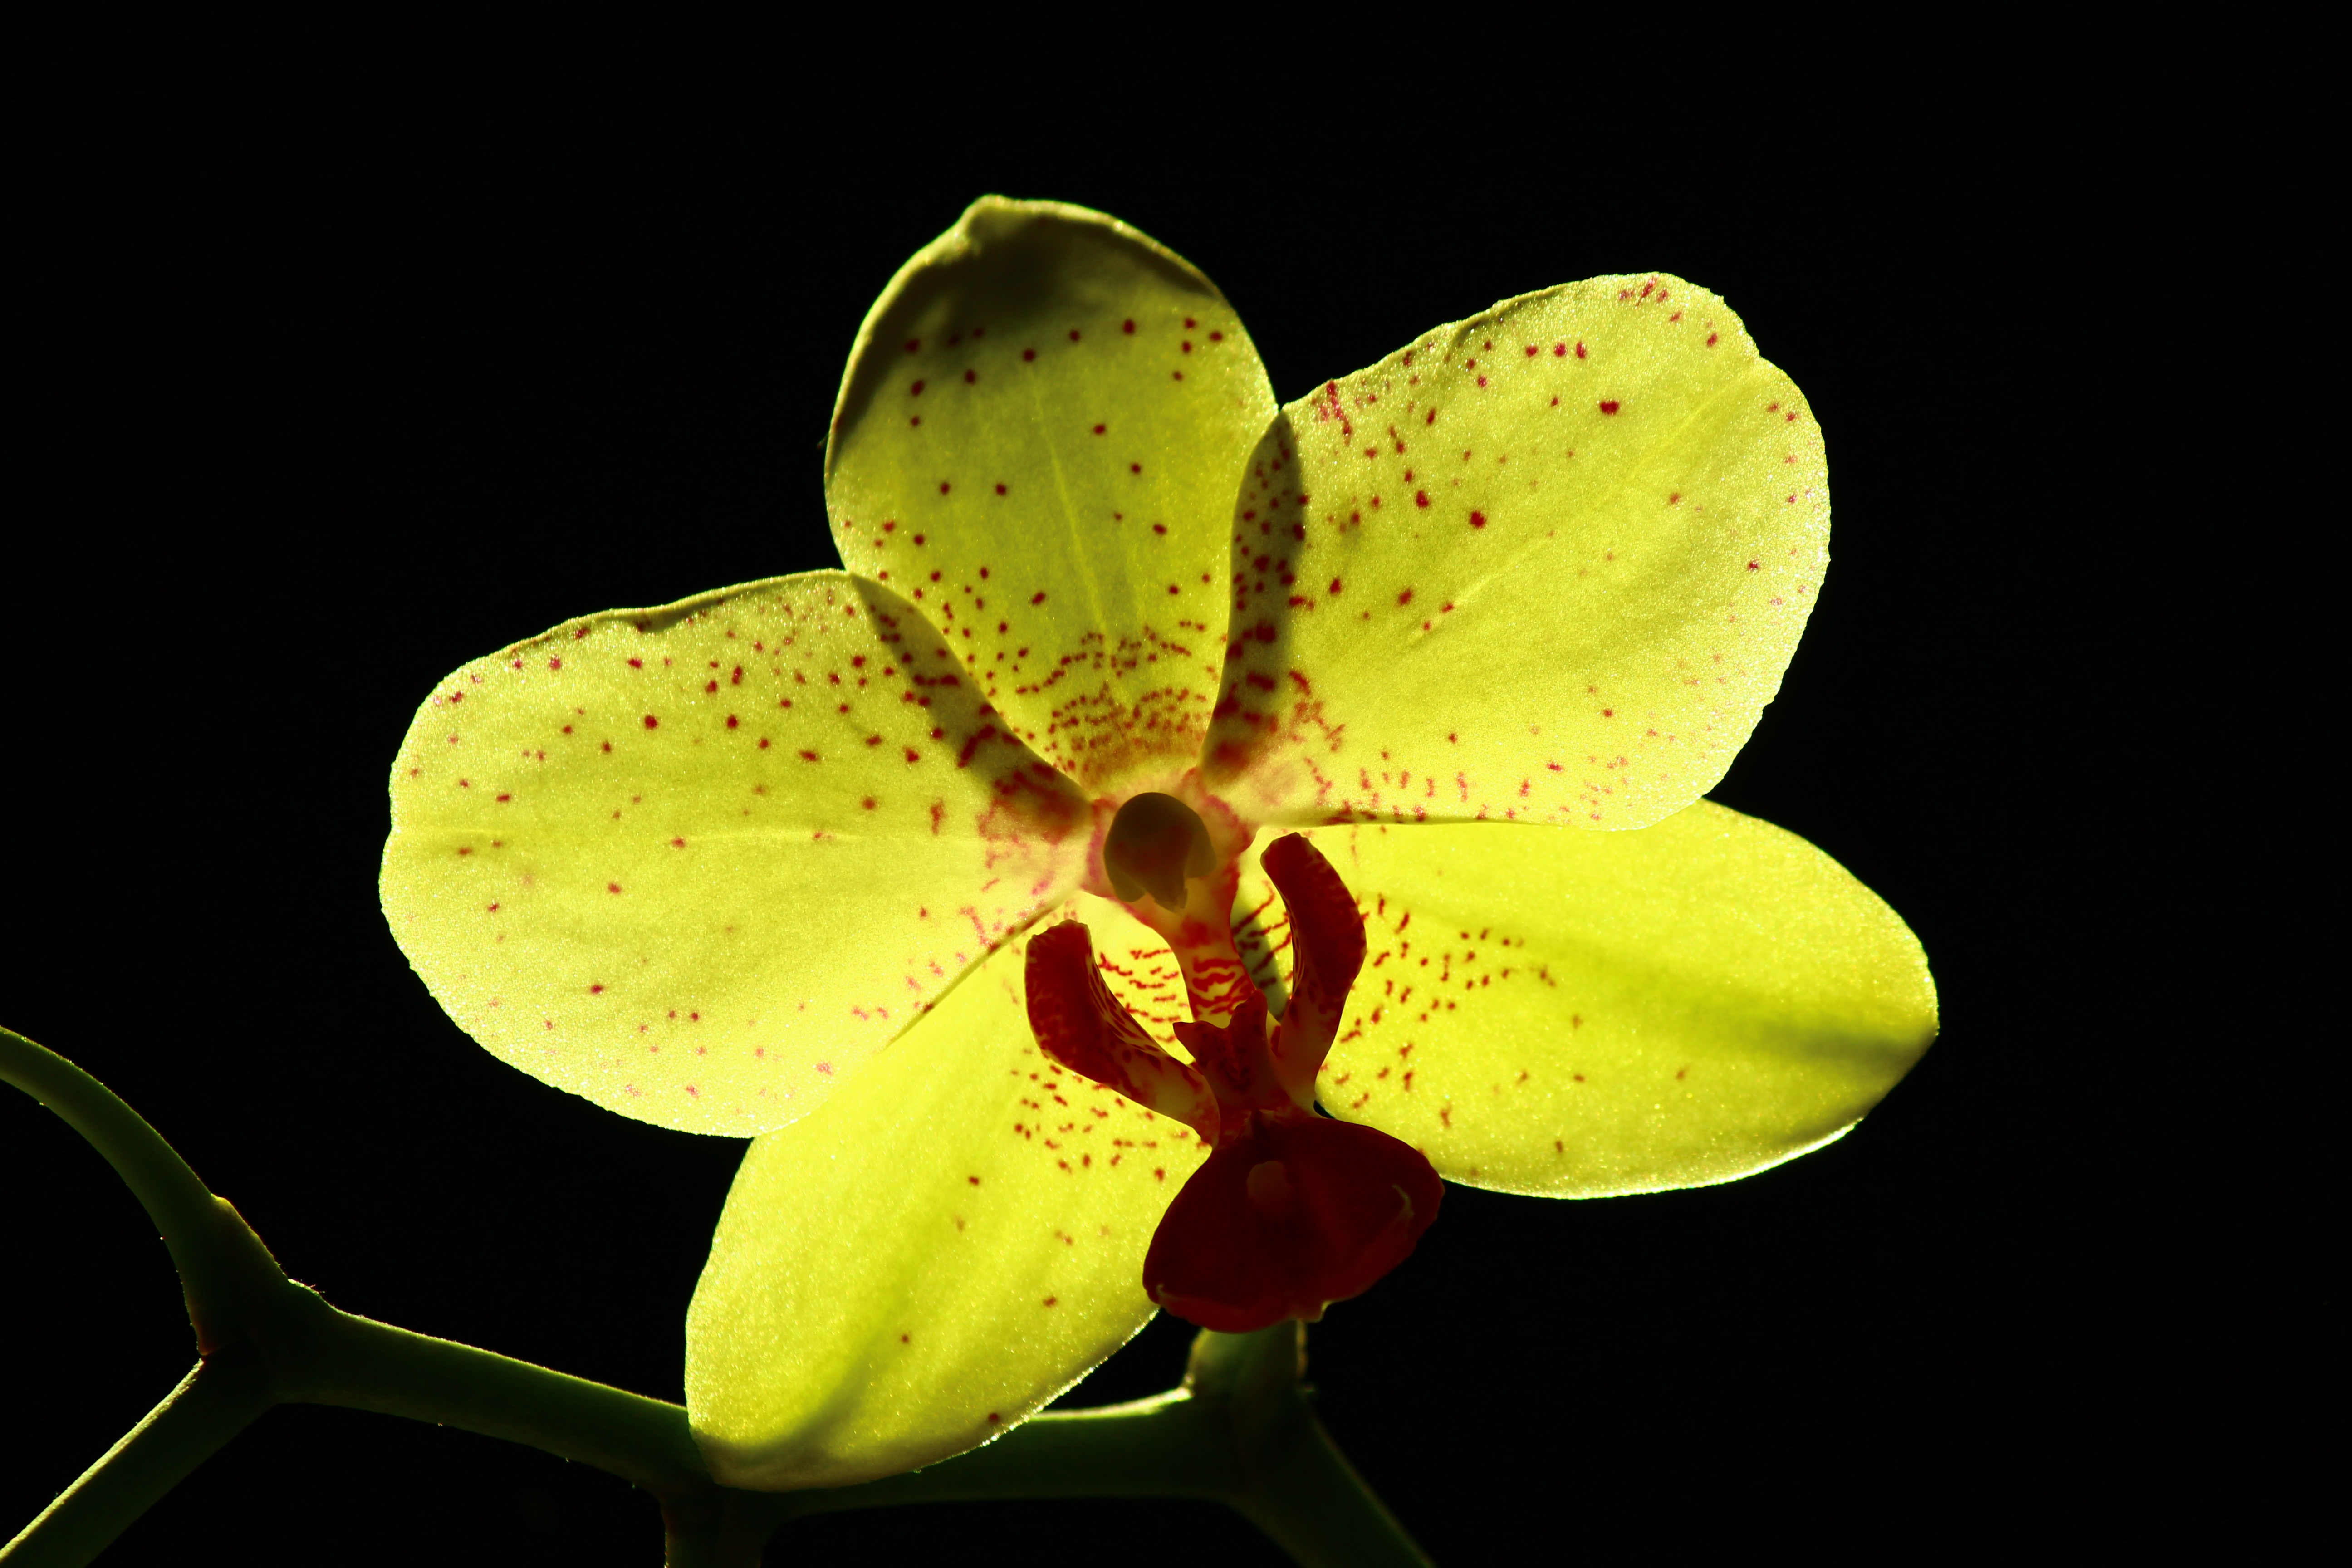
blossom, plant, photography, leaf, flower, petal, mystery, green, botany, yellow, flora, orchid, wildflower, close up, macro photography, flowering plant, yellow orchid, plant stem, land plant, moth orchid, bright orchids